Capture of Montauban

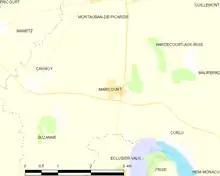

In late May 1916, the 2nd Army ( Fritz von Below) on the Somme front was reinforced to eight divisions in line from Roye on the south bank north to Arras, with three divisions held in reserve. The Guard Corps ( Karl von Plettenberg) with three divisions took over from Gommecourt to Serre, which reduced the frontage of the XIV Reserve Corps from , the 28th Reserve Division holding the line from Ovillers south to Maricourt. Recruit battalions of troops undergoing advanced training were moved closer to the front to occupy the second and third positions if needed; the 2nd Army had about and howitzers, which were outnumbered the British artillery. In early June, the German defenders were confronted by British patrols but the front was mostly quiet until 20 June, when British heavy guns began to bombard the area behind the German front line, as far back as Bapaume, until 23 June.